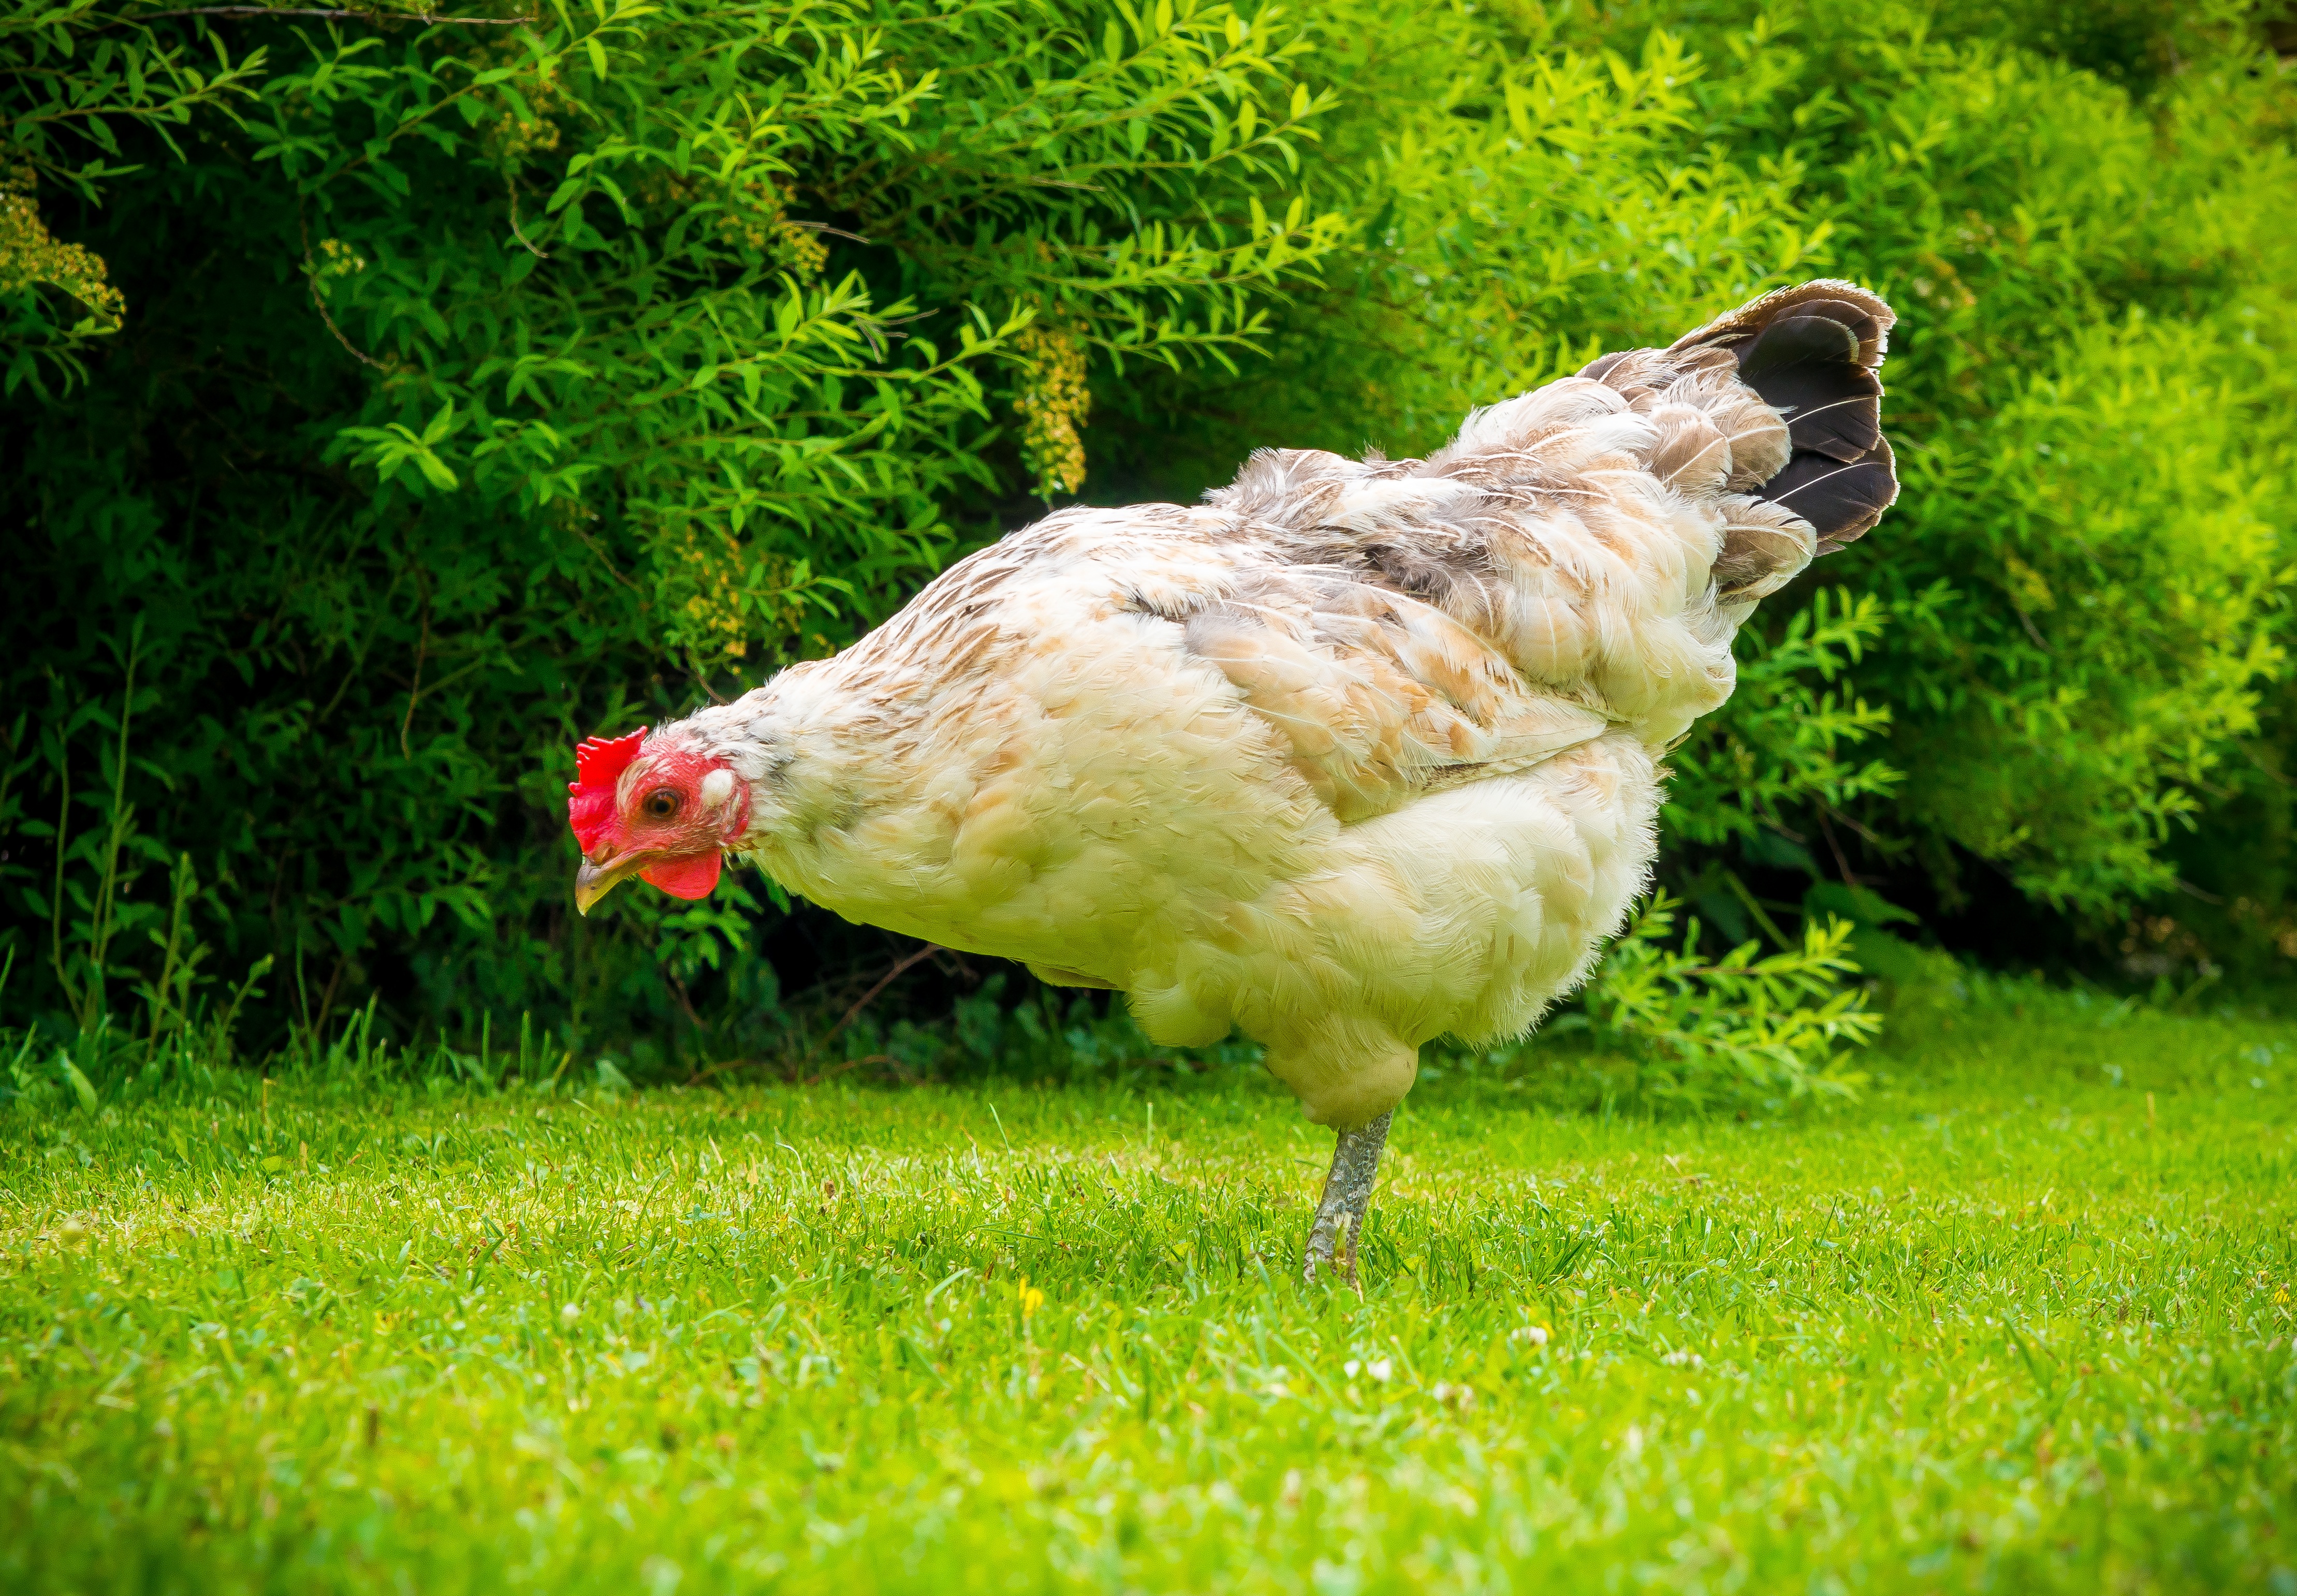
nature, grass, bird, lawn, meadow, summer, wildlife, green, beak, chicken, fowl, fauna, domestic animal, galliformes, water bird, phasianidae